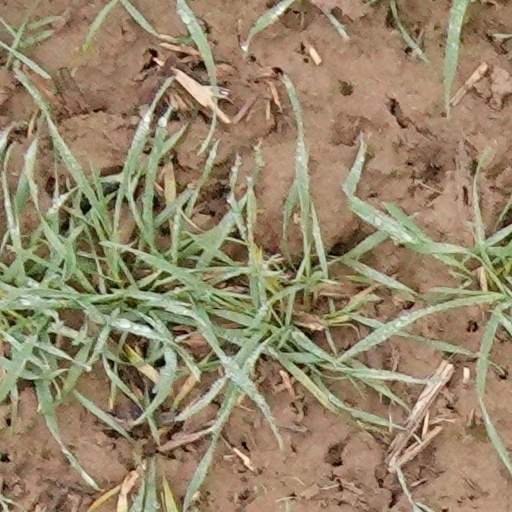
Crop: wheat